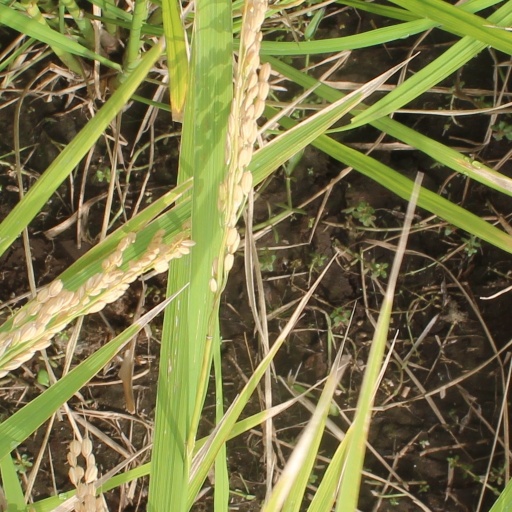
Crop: rice